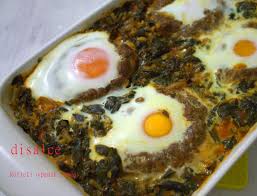
Yemek: ispanak